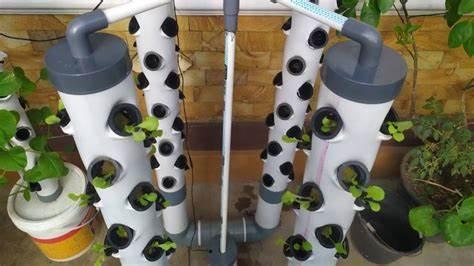
Chumba chenye mazao ya kutumia maji bila udongo yaliyopandwa katika vishimo vidogo vilivyo katika mabomba mapana meupe, yaliyo na mifuniko ya kijivu juu na kuunganisha na mabomba mengine madogo, na kando ikionekana ndoo ya plastiki yenye rangi nyeupe huku juu kukiwa na baadhi ya bomba.